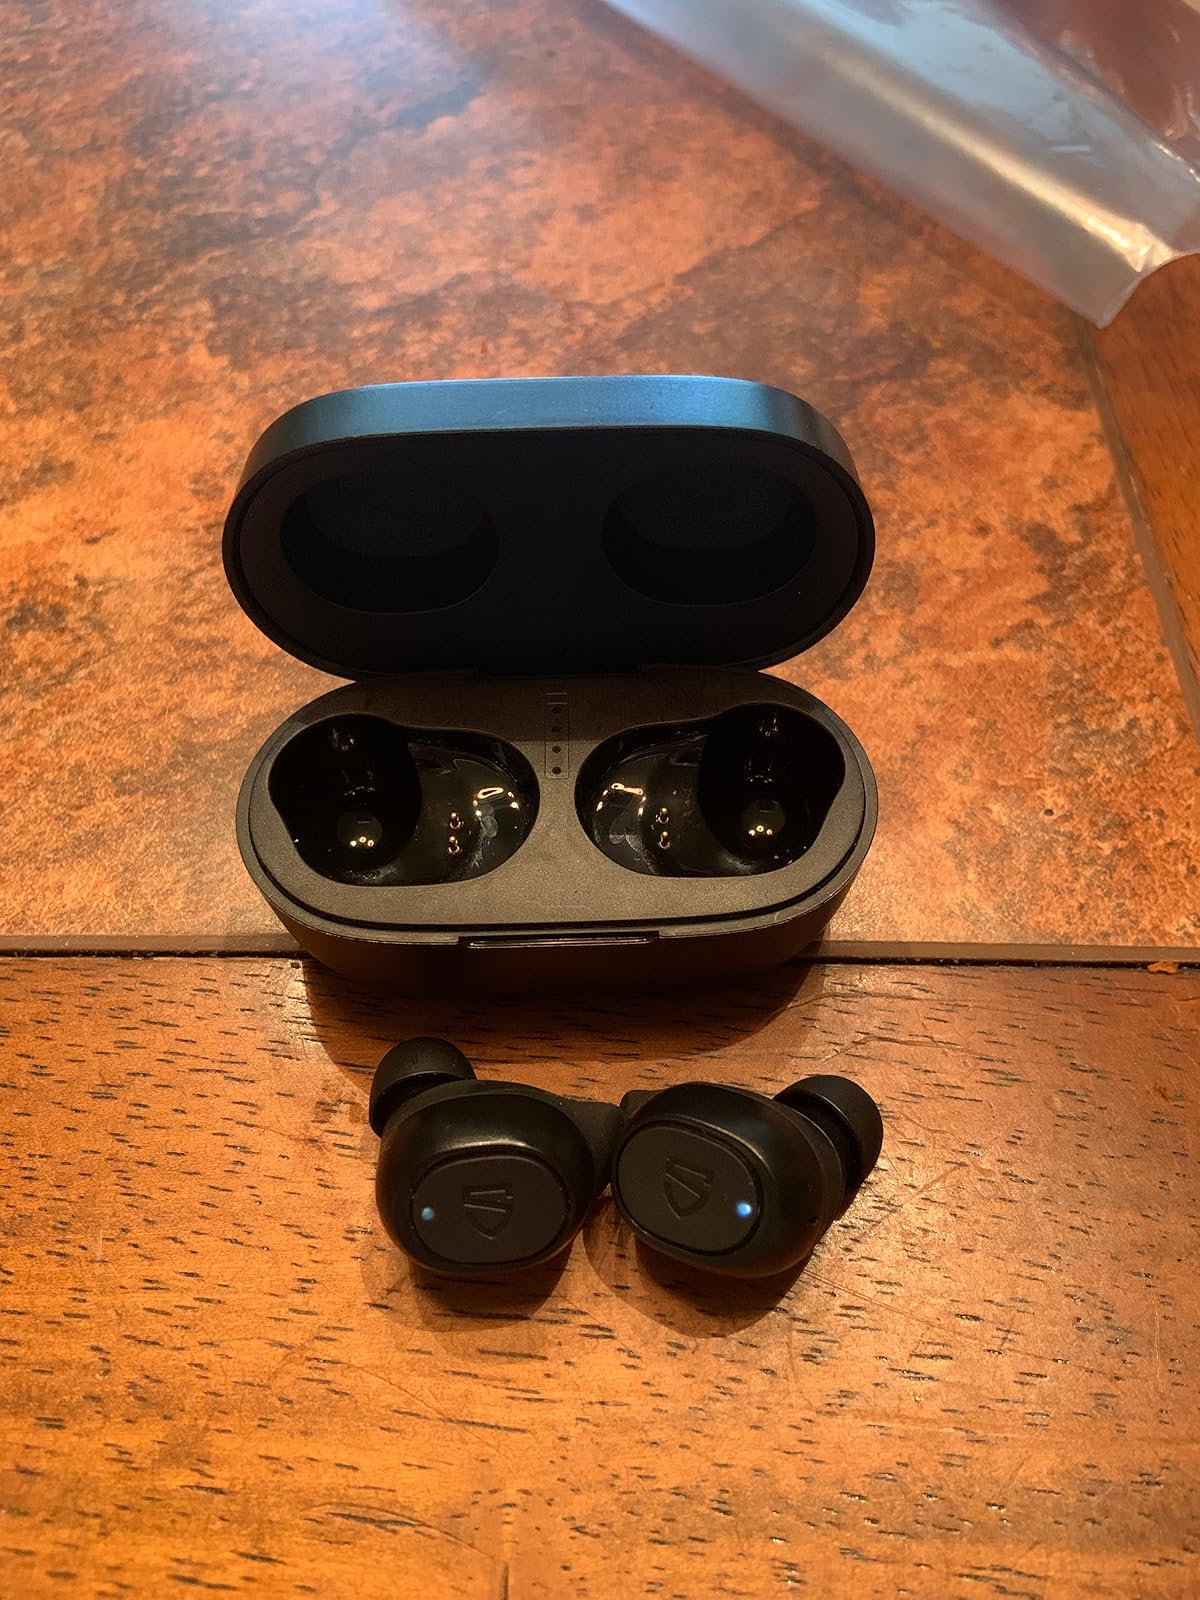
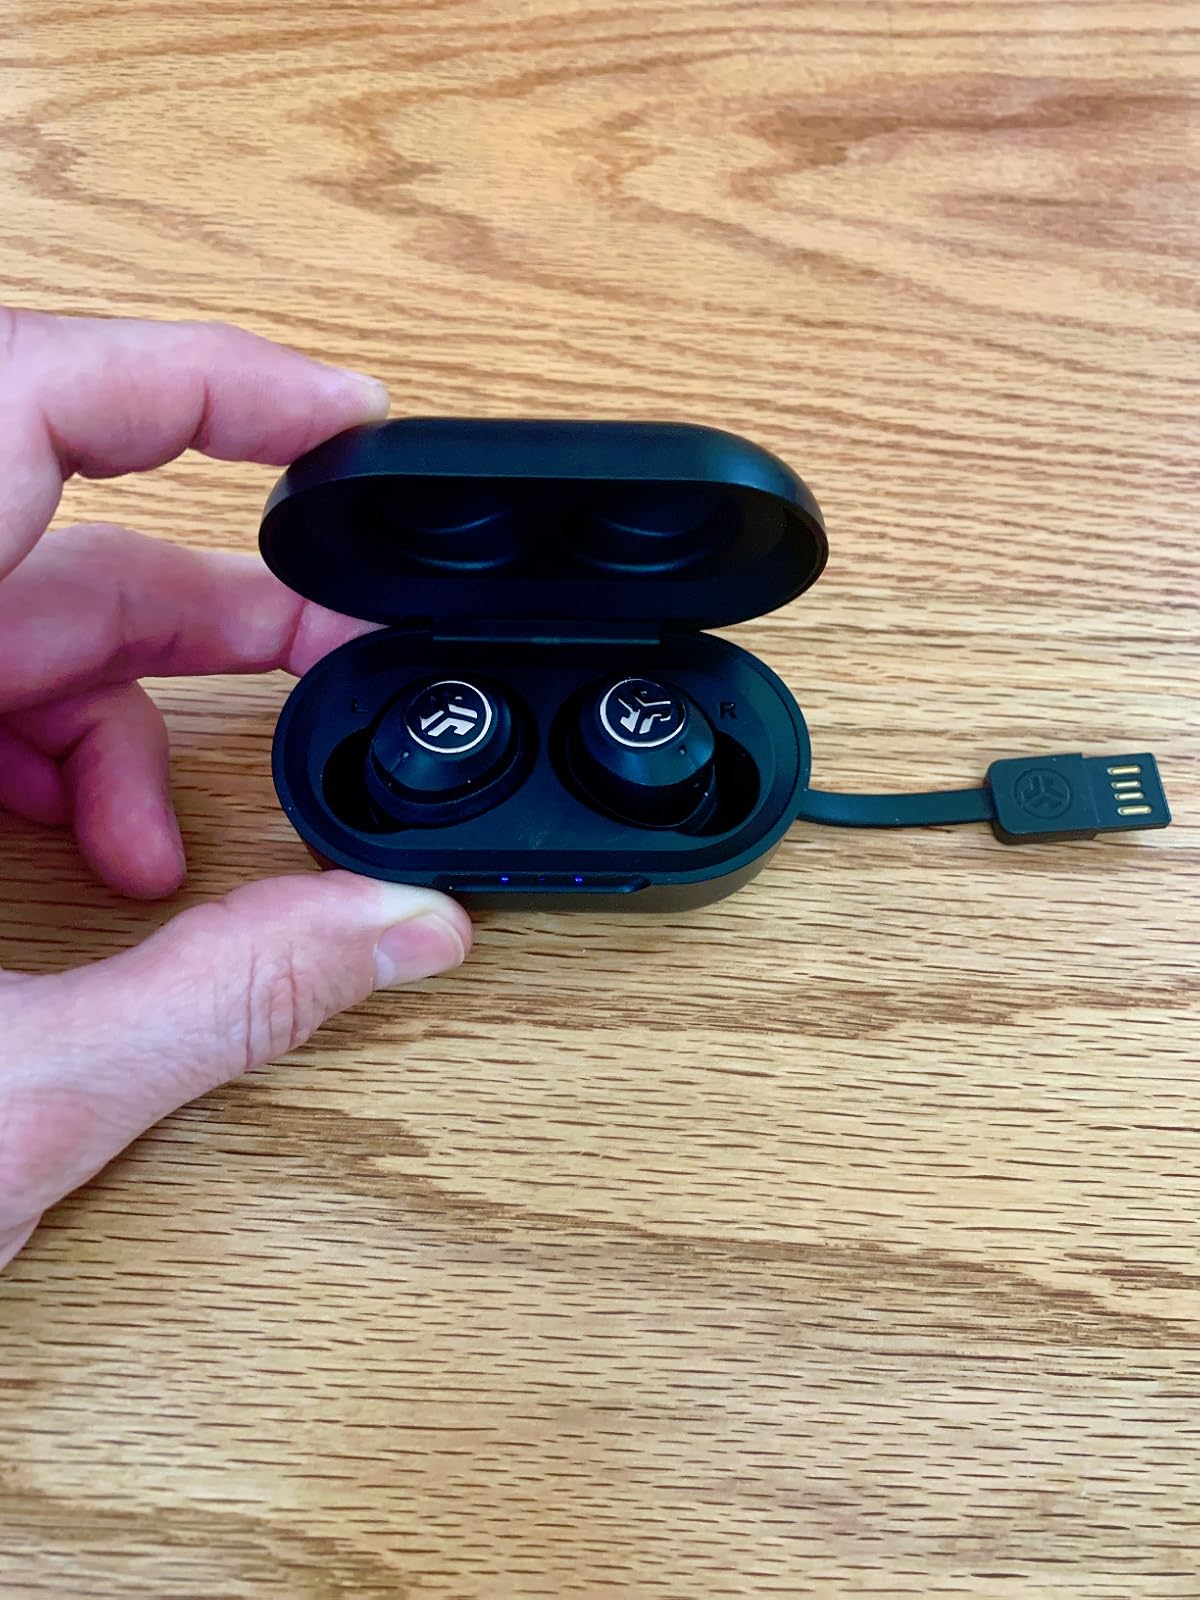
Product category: earbuds
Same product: no